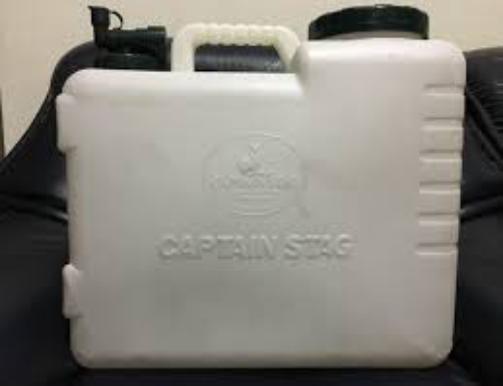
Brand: captain stag
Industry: Necessities